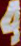
Number: 4